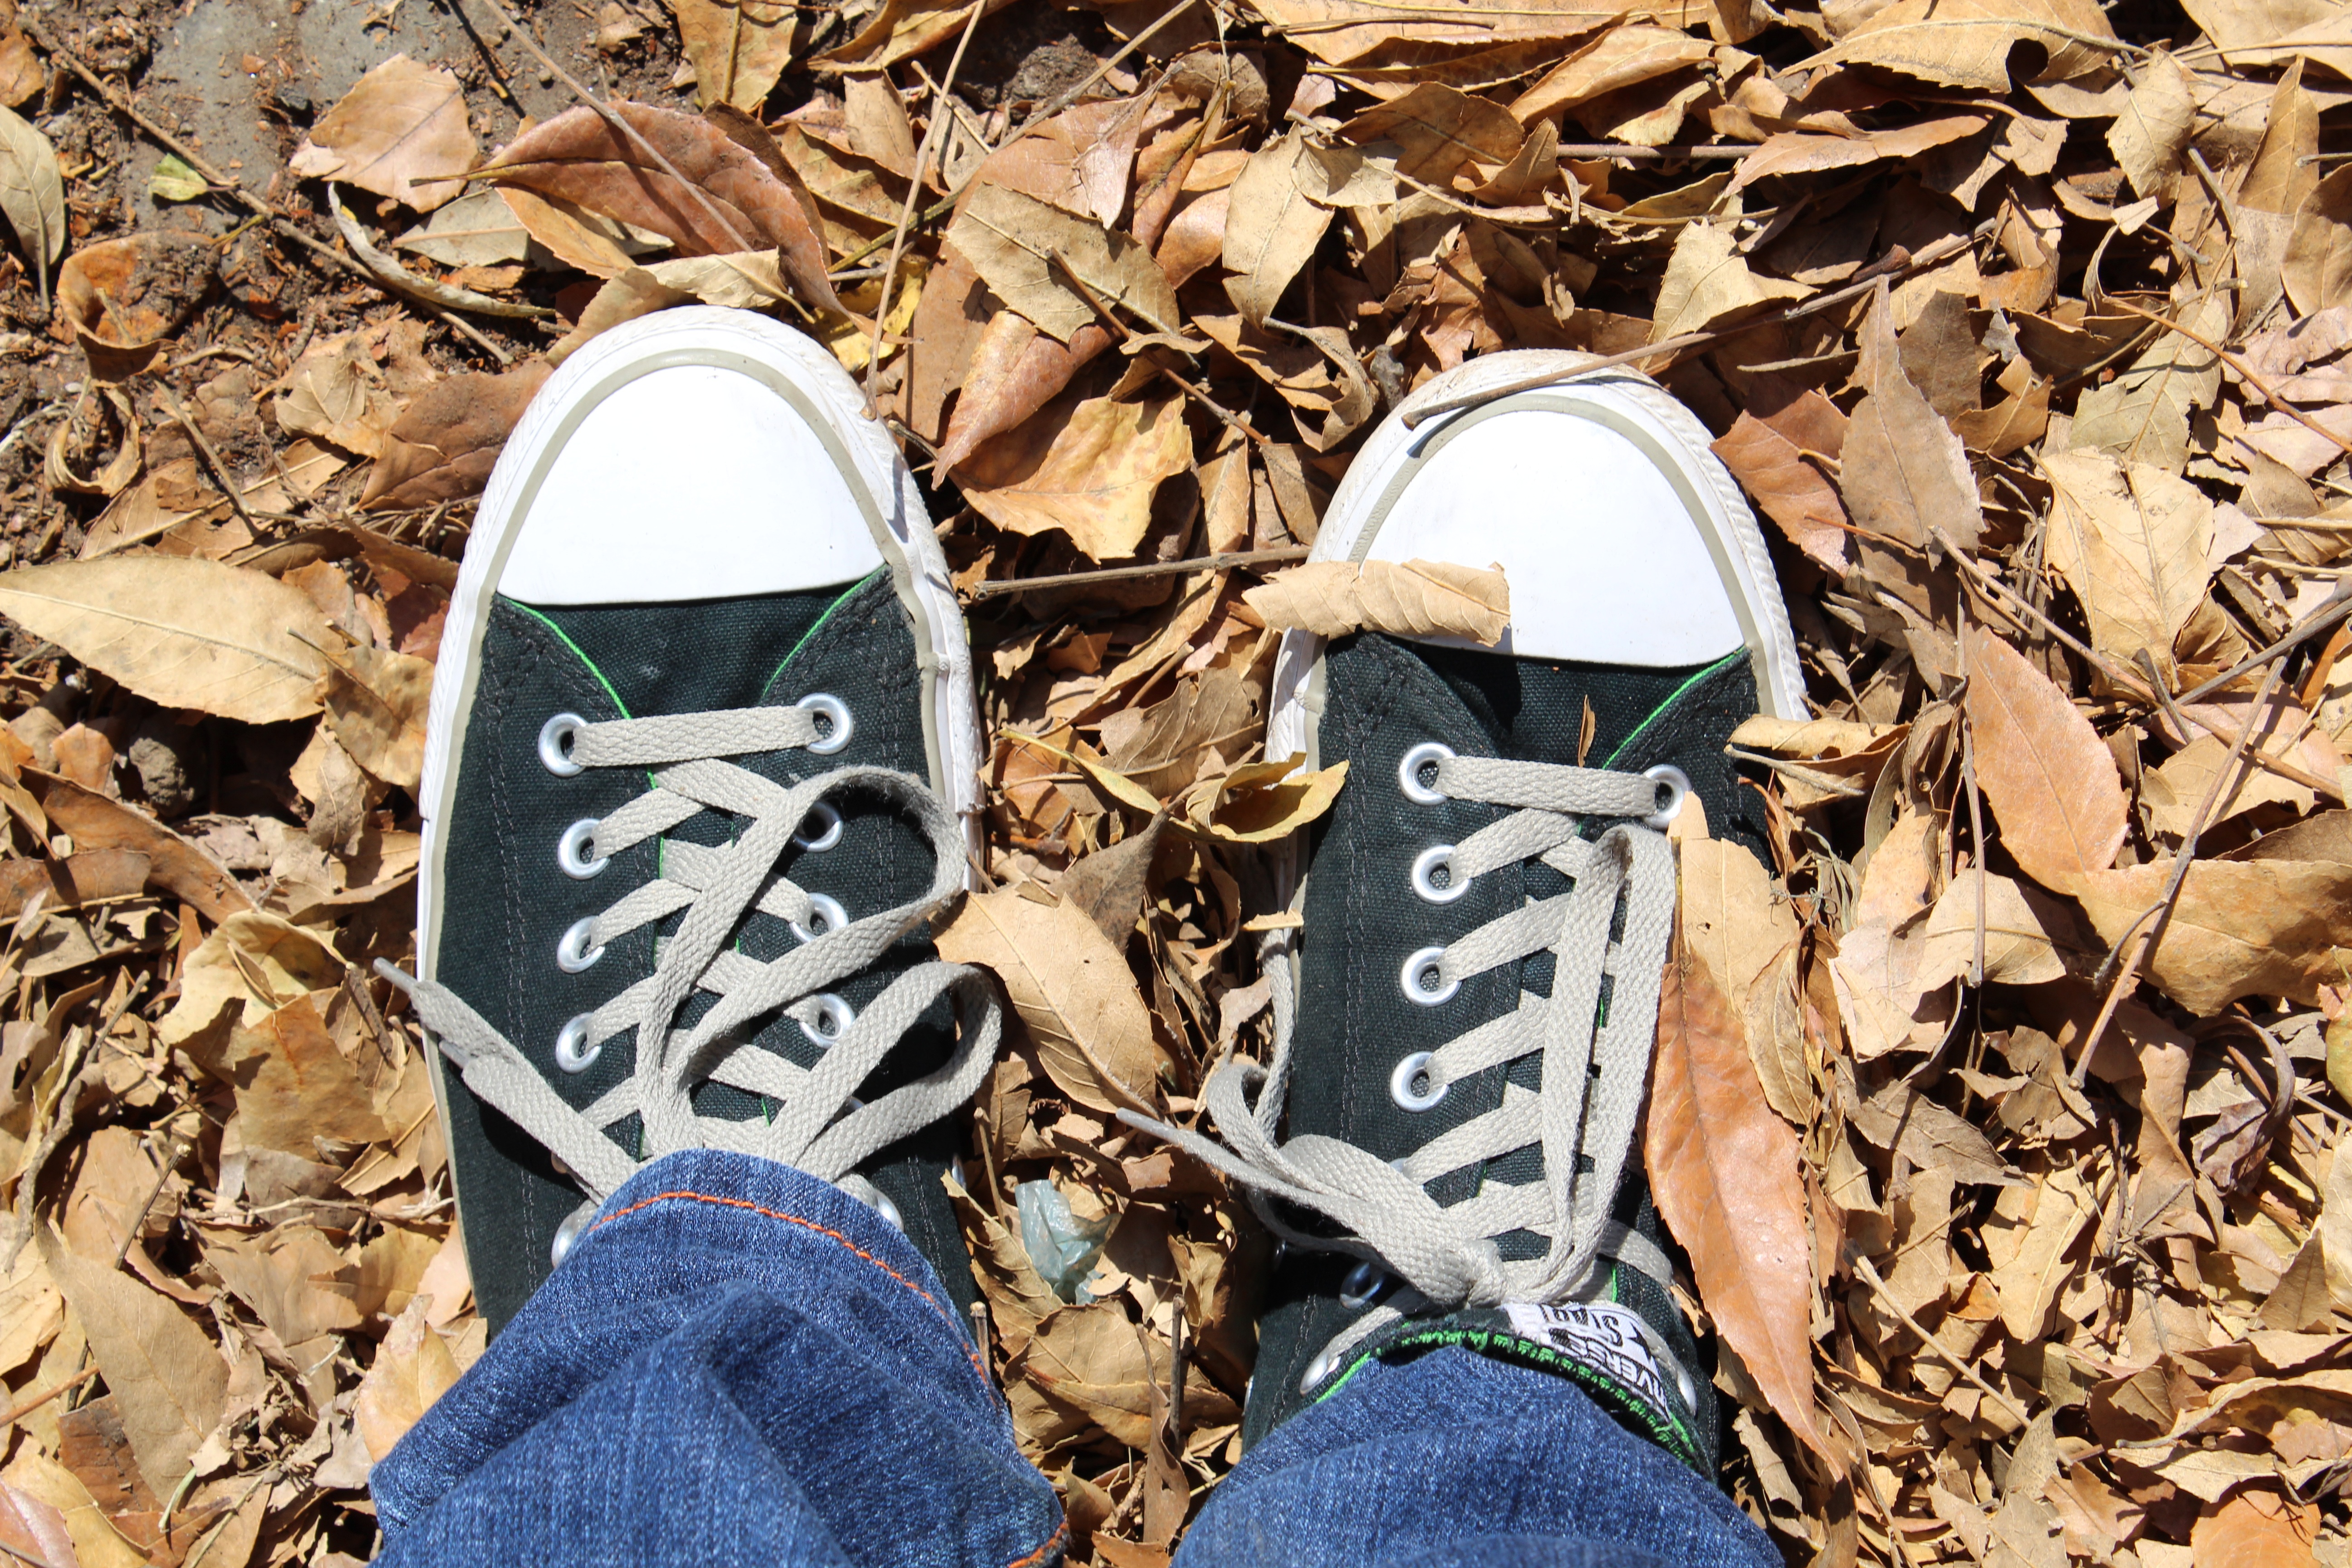
man, shoe, vintage, male, leg, spring, black, art, converse, footwear, teen